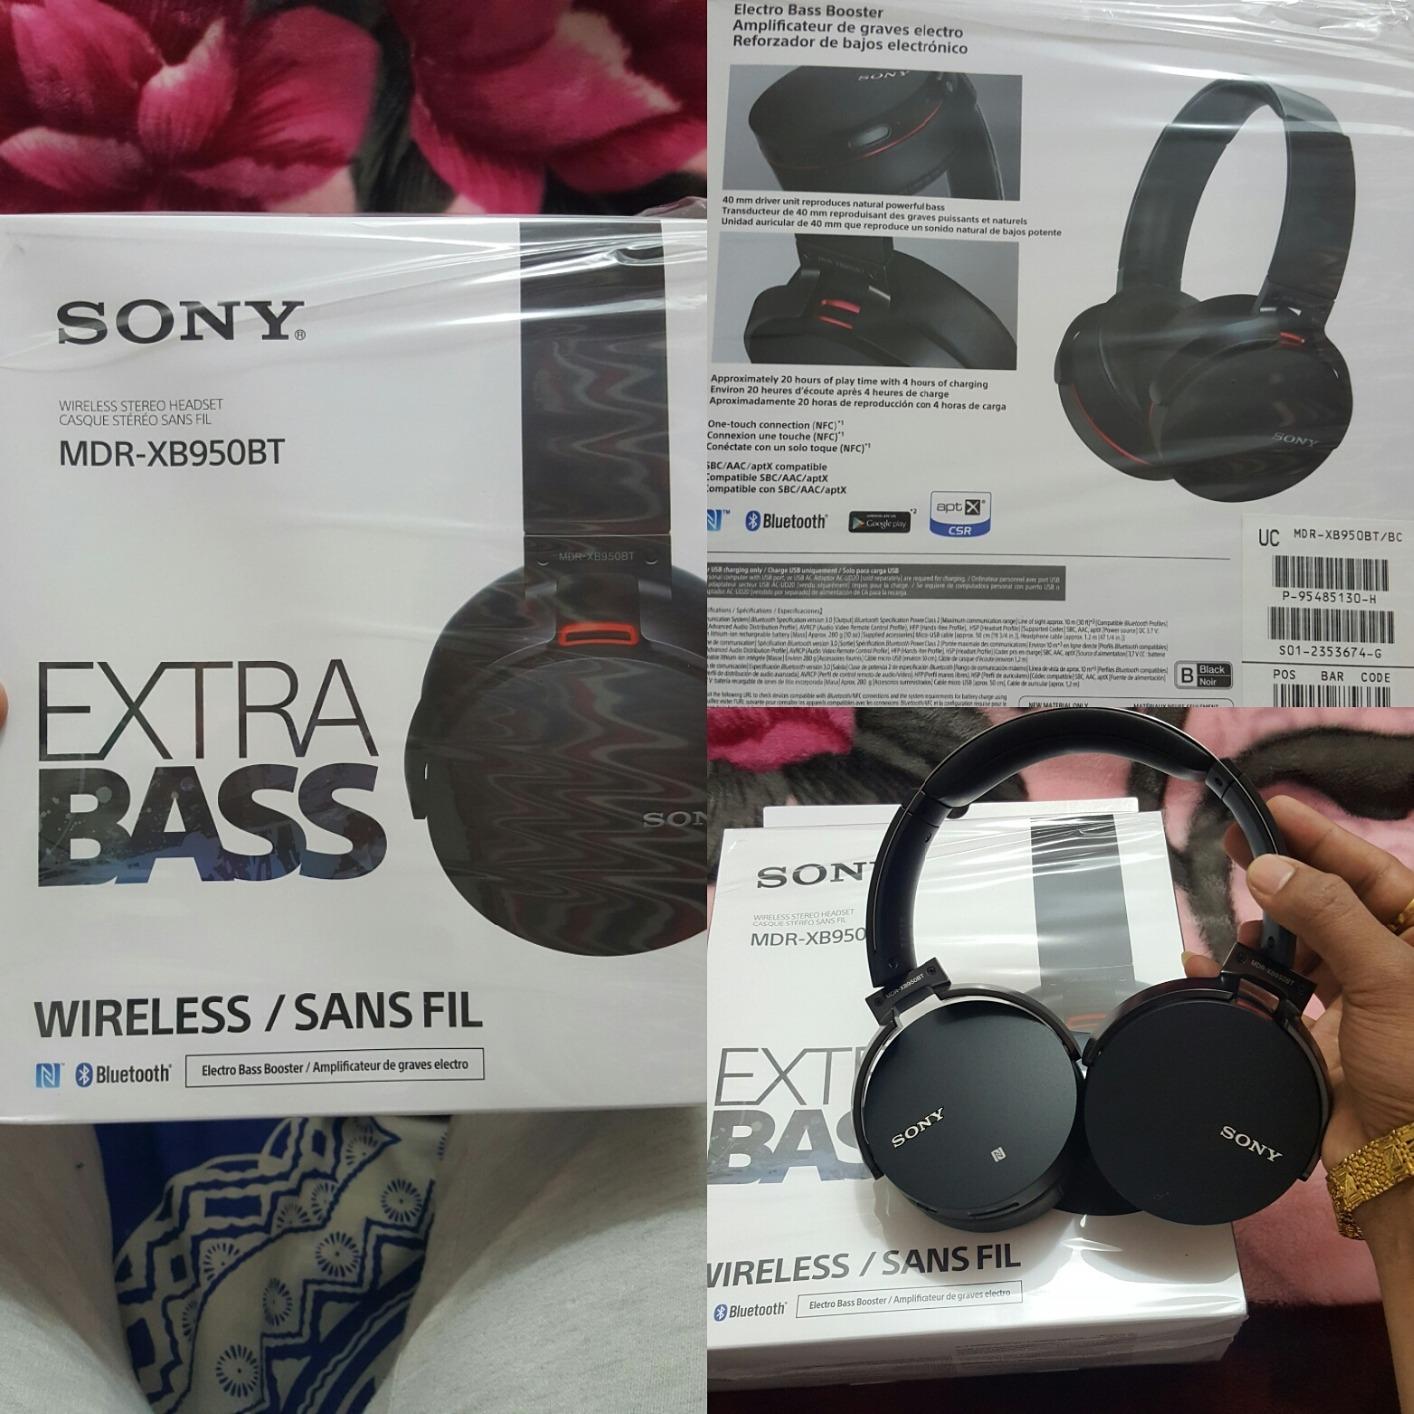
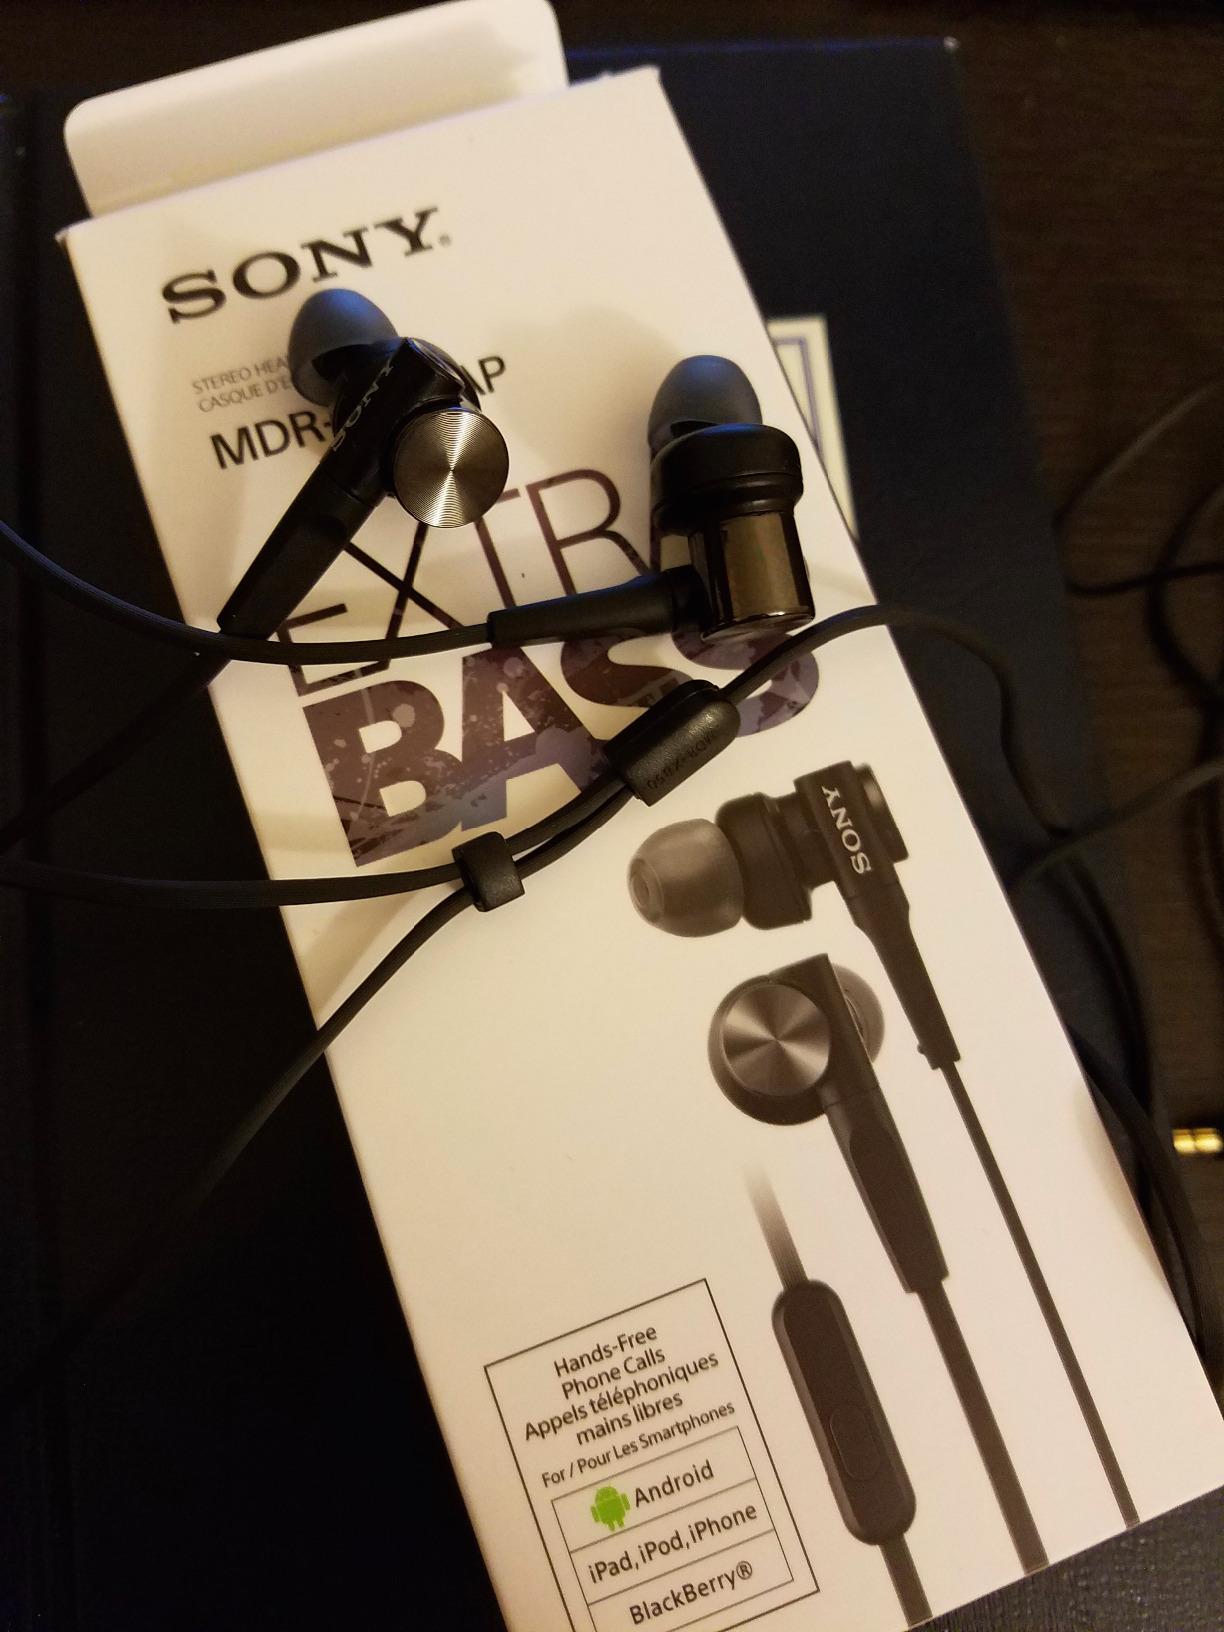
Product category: headphones
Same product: no